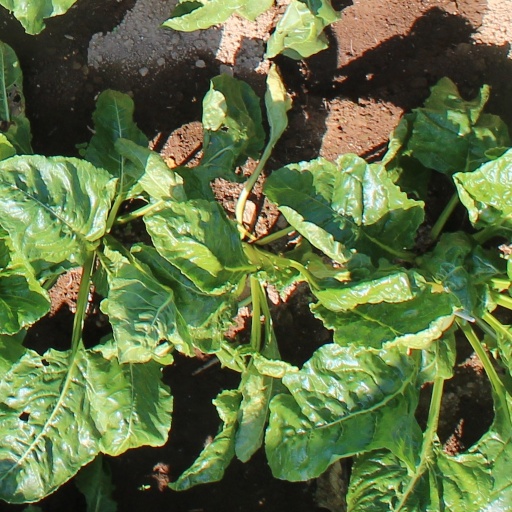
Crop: sugar beet